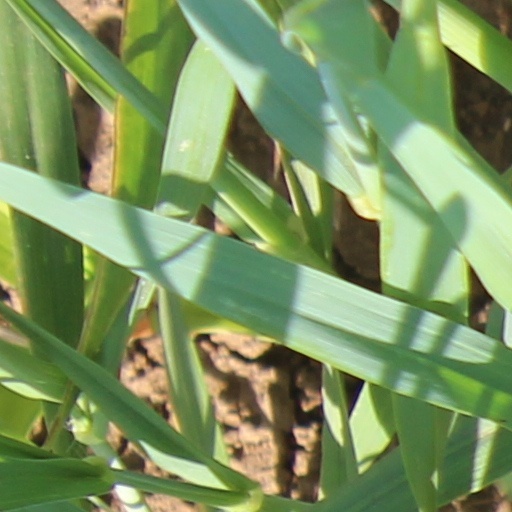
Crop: wheat